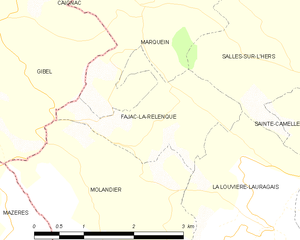
Carte des communes françaises: Fajac-la-Relenque
Fajac-la-Relenque est une commune française située dans le département de l'Aude, en région Occitanie.